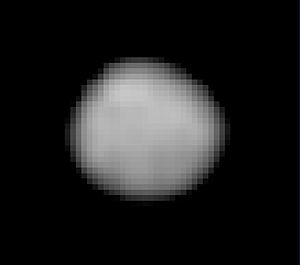
(2) Pallas
(2) Pallas er en asteroide, som befinder sig i asteroidebæltet mellem Mars og Jupiter. Den blev opdaget den 28. marts 1802 af H. W. Olbers og den var dermed den anden asteroide som blev opdaget.